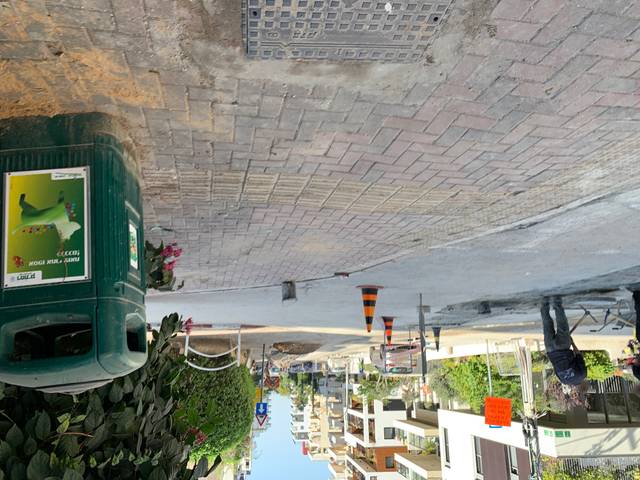
Region: Israel
Coordinates: 32.089, 34.807